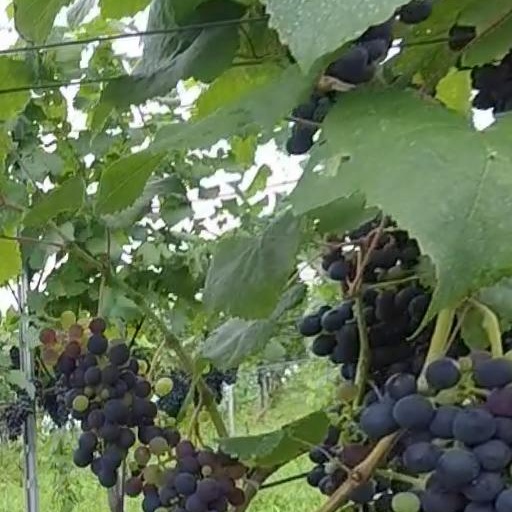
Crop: grape